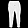
Label: Trouser